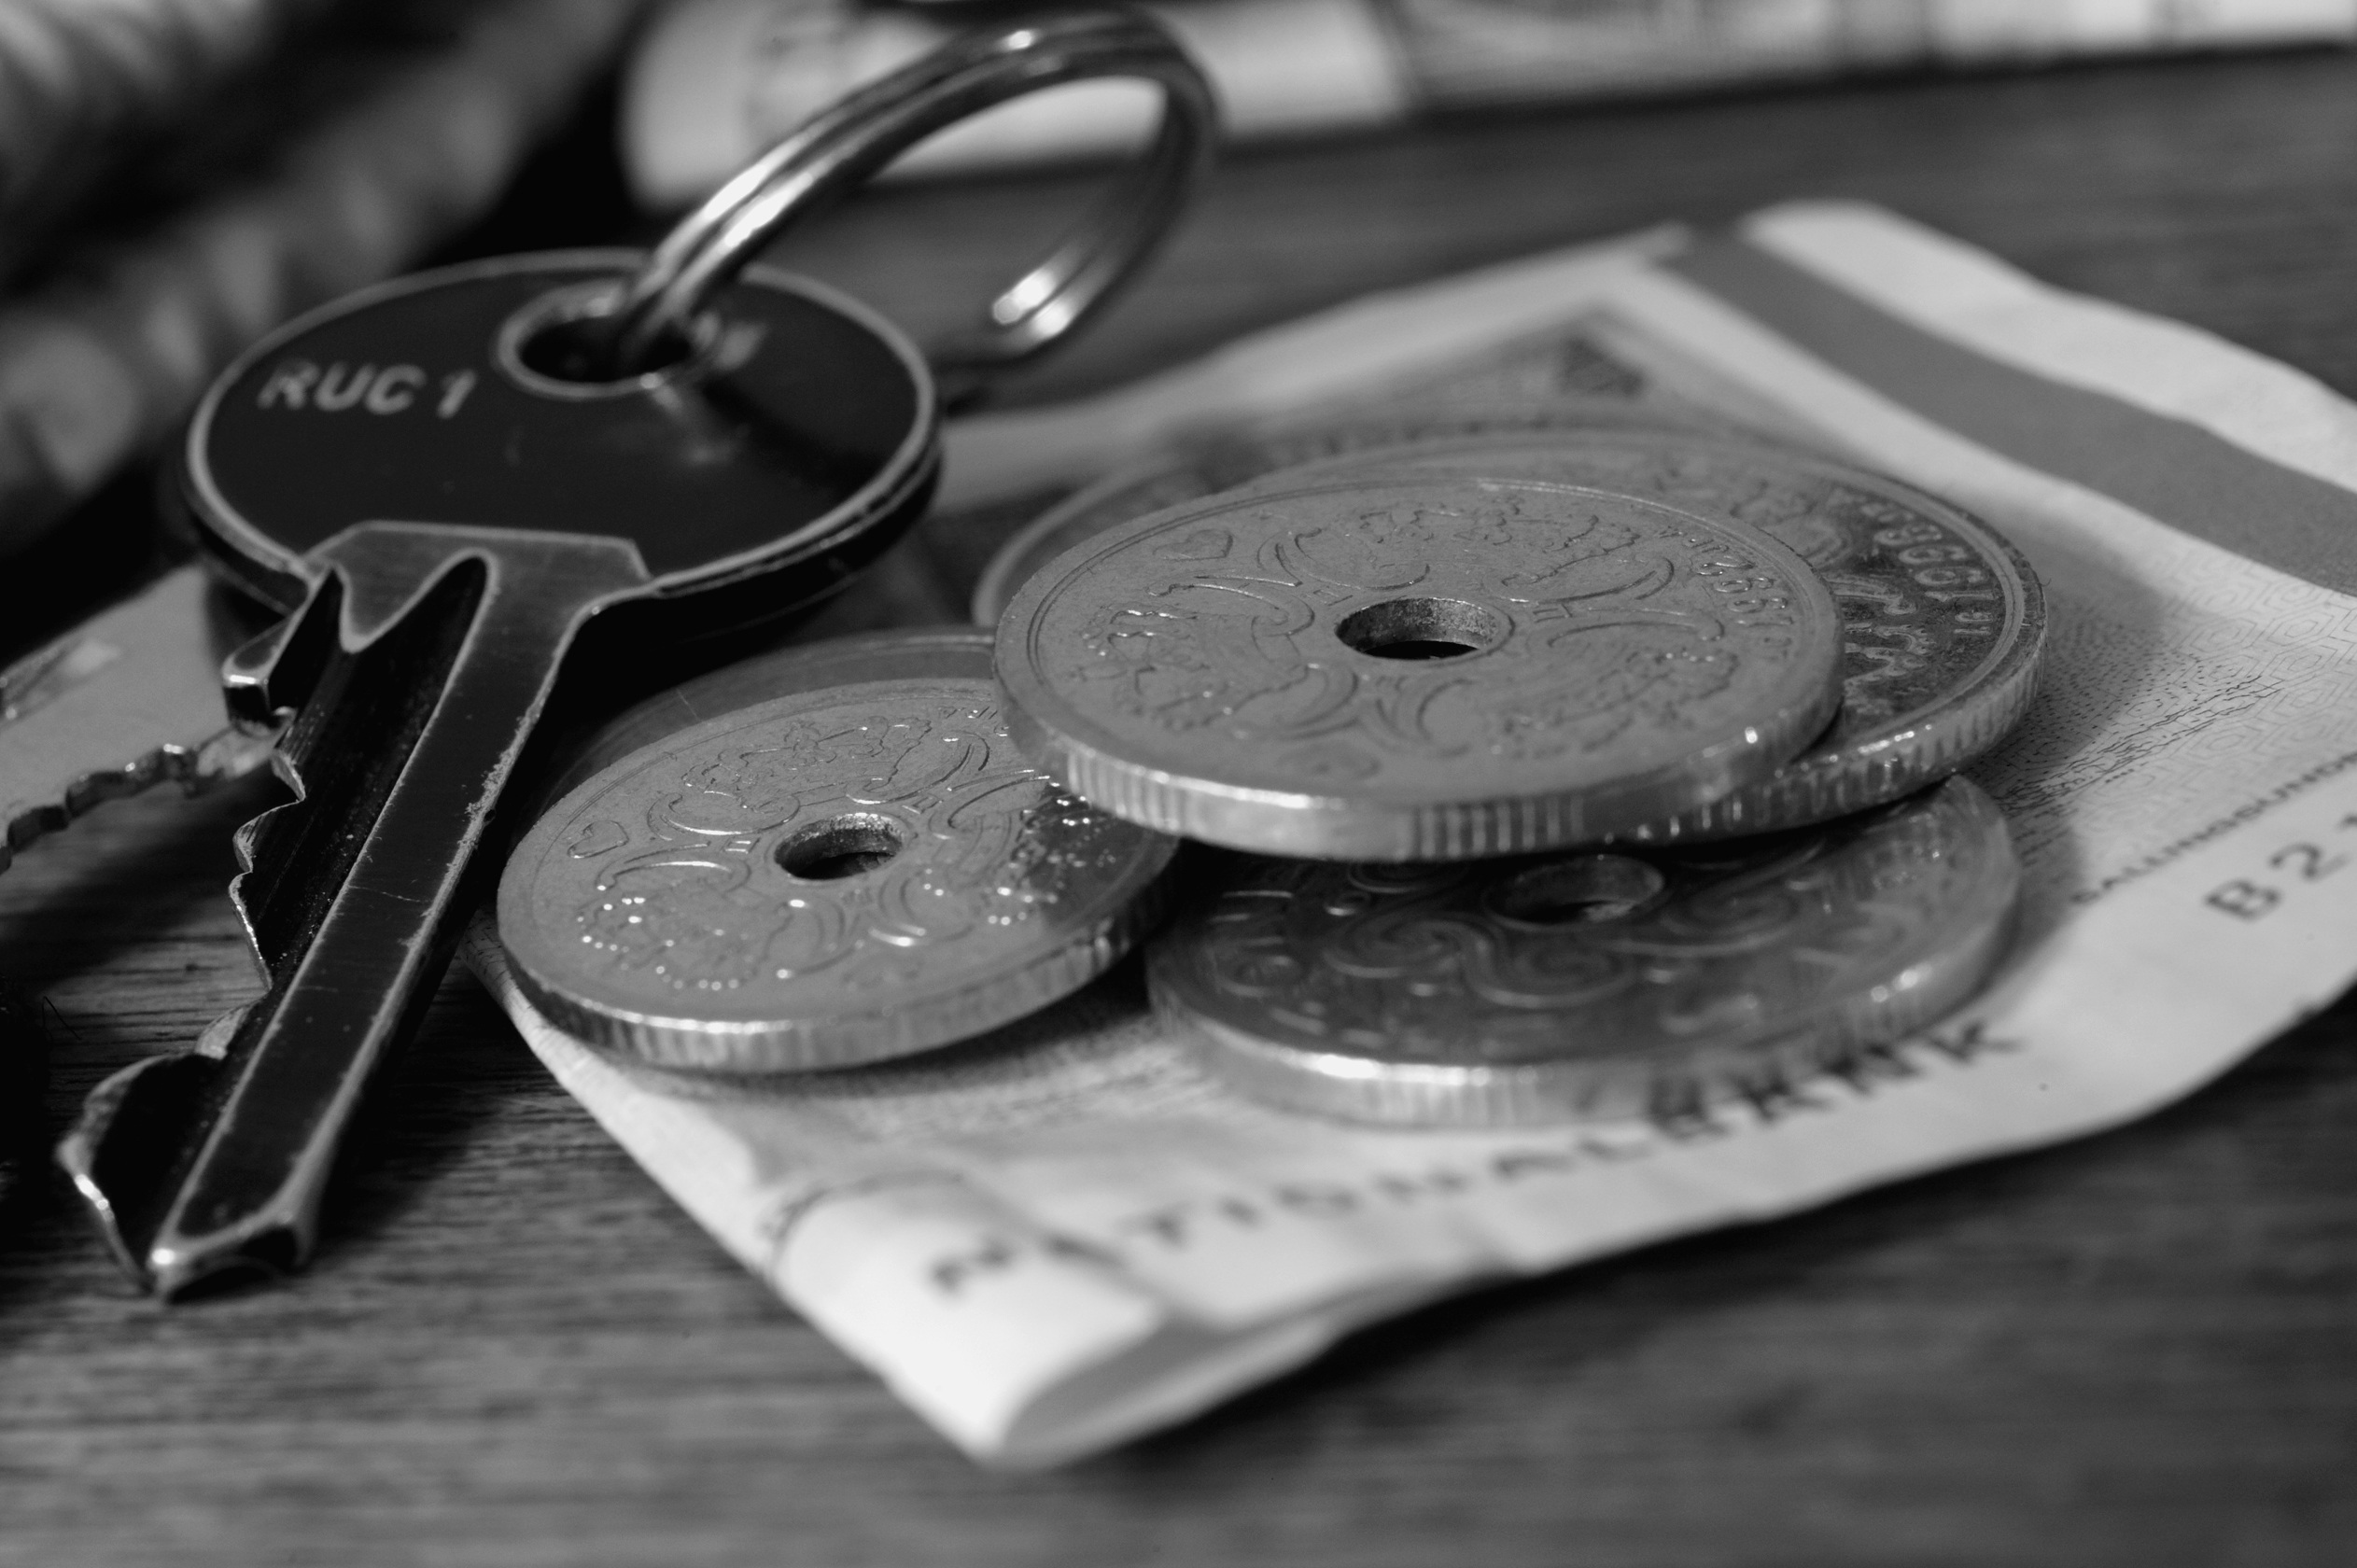
black and white, money, monochrome, eye, currency, culture, organ, coins, mobility, banknotes, financial freedom, monochrome photography, fashion accessory, money and keys